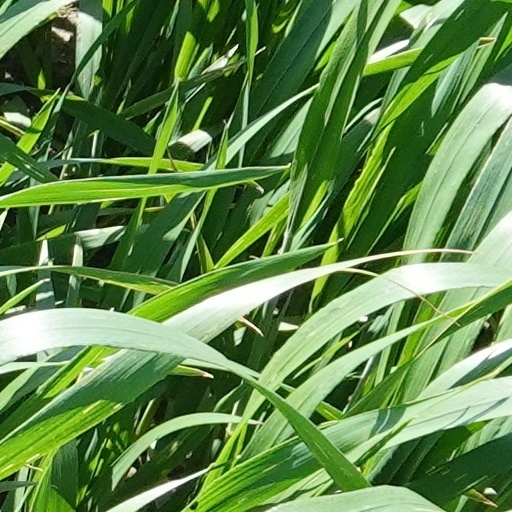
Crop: wheat